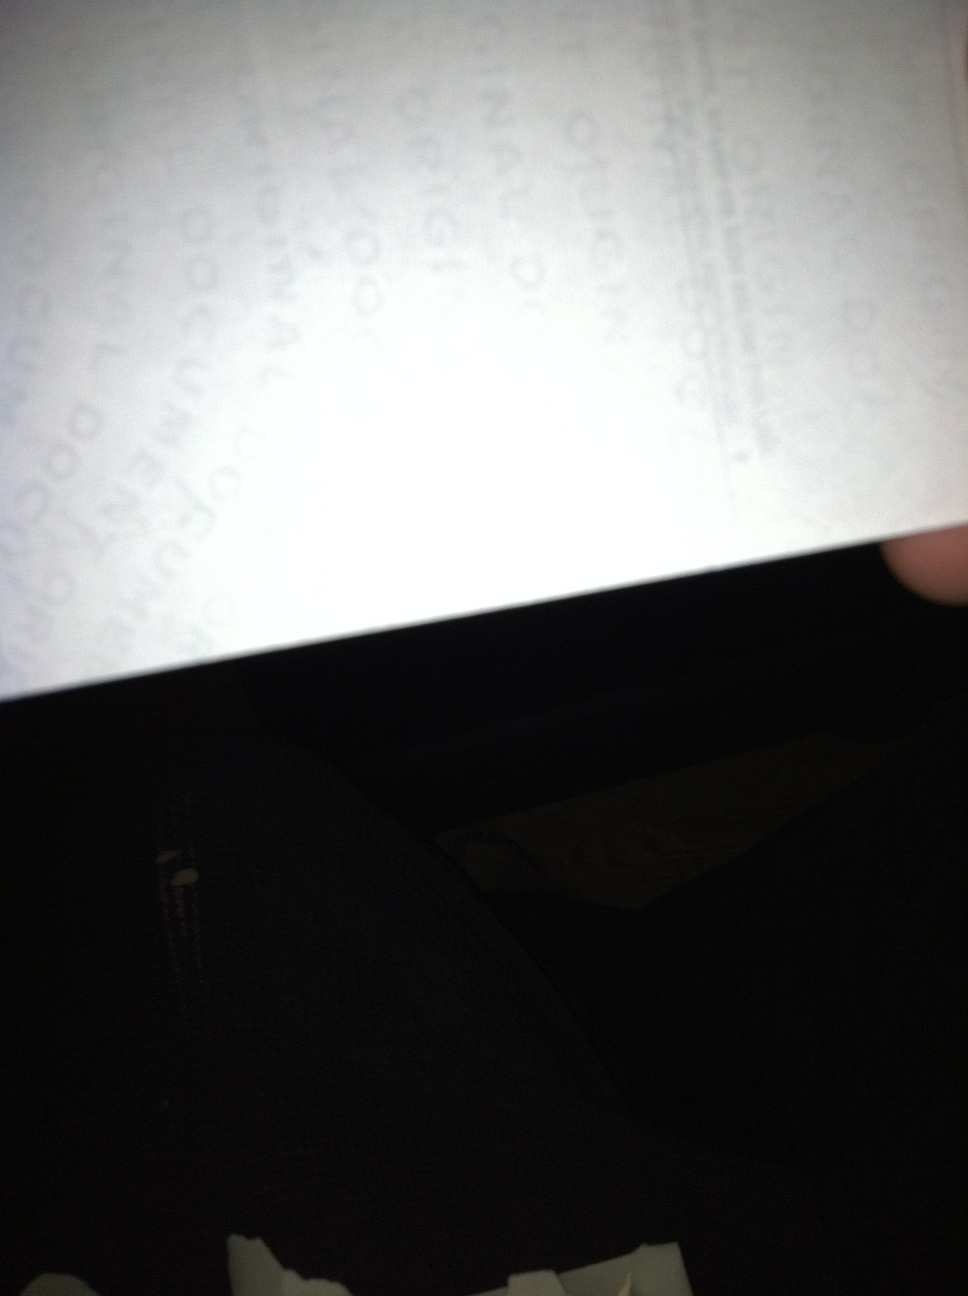Question: Can you give me the amount on this check please? Thank you.
Answer: unanswerable